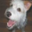
Label: dog